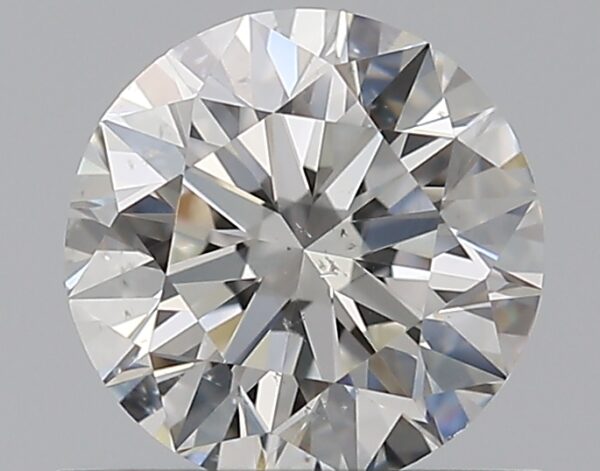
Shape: round
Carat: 0.75
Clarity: SI1
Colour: H
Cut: EX
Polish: EX
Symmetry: EX
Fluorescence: N
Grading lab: GIA
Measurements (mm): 5.73 x 5.77 x 3.62